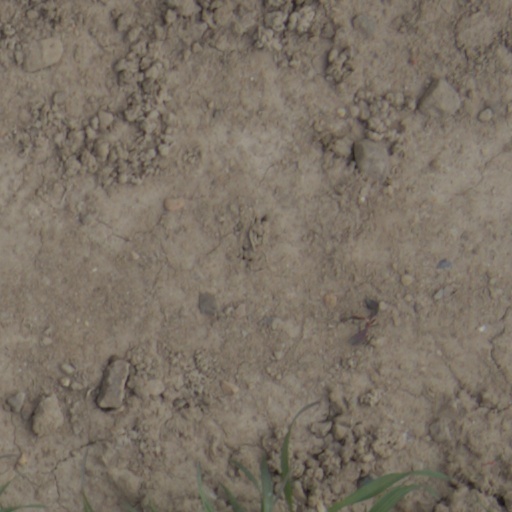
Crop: wheat